Iris Clert Gallery

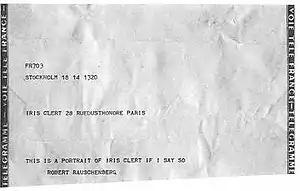
Portrait of Iris Clert by Robert Rauschenberg

Arman exhibited again in the Iris Clert Gallery in 1961, in an exhibition in which various artists created "portraits" of Iris Clert. Four years after "Micro-salon d'Avril", the Iris Clert Gallery returned to a multiple-artist, single-concept exhibition. Arman's portrait consisted of a wall-mounted box filled with various affects taken from Clert's daily life: a high-heel shoe, a personal photograph, lipstick, and various bits of other rubbish. The other notable portrait was done by Robert Rauschenberg. Rauschenberg sent a telegram to the gallery declaring "This is a portrait of Iris Clert if I say so." The "portrait" was initially thrown away, but was later salvaged from the garbage, albeit crumpled up a bit, and put on display.